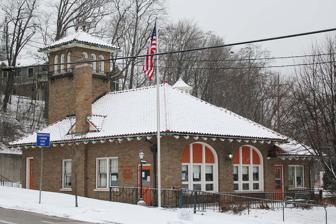
Building: Port Washington Fire Engine House
Country: United States of America
Year built: 1929
United States historic place Port Washington Fire Engine House U.S. National Register of Historic Places Port Washington Fire Engine House Location 102 E. Pier St. Port Washington, Wisconsin Coordinates 43°23′24″N 87°52′15″W / 43.39012°N 87.87072°W / 43.39012; -87.87072 Built 1929 Architect John Topzant Architectural style Mediterranean Revival NRHP reference No. 09000894 Added to NRHP November 5, 2009 The Port Washington Fire Engine House is located in Port Washington, Wisconsin . It was added to the National Register of Historic Places in 2009. History The fire engine house was built in 1929 next to the site of the city's previous firehouse, which had been built in 1884. The 1929 building was designed by John Topzant of Milwaukee in Mediterranean Revival style, with a red-tile roof and a hose-drying tower. It initially contained garages for fire engines, living quarters for the firemen, and a repair room. A 1.5-story addition was built onto the back of the station between 1929 and 1938. The station remained in operation until a larger firehouse was built across the street in 1975. Then a senior citizens center took up residence in the older house. References